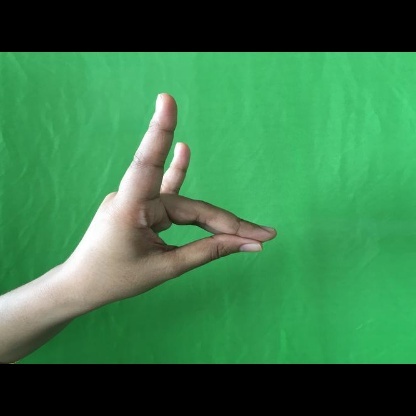
Mudra: Simhamukham